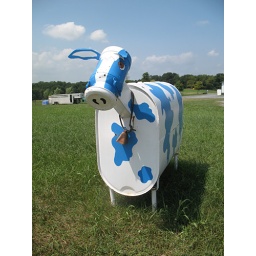
Metal cow by the side of the road